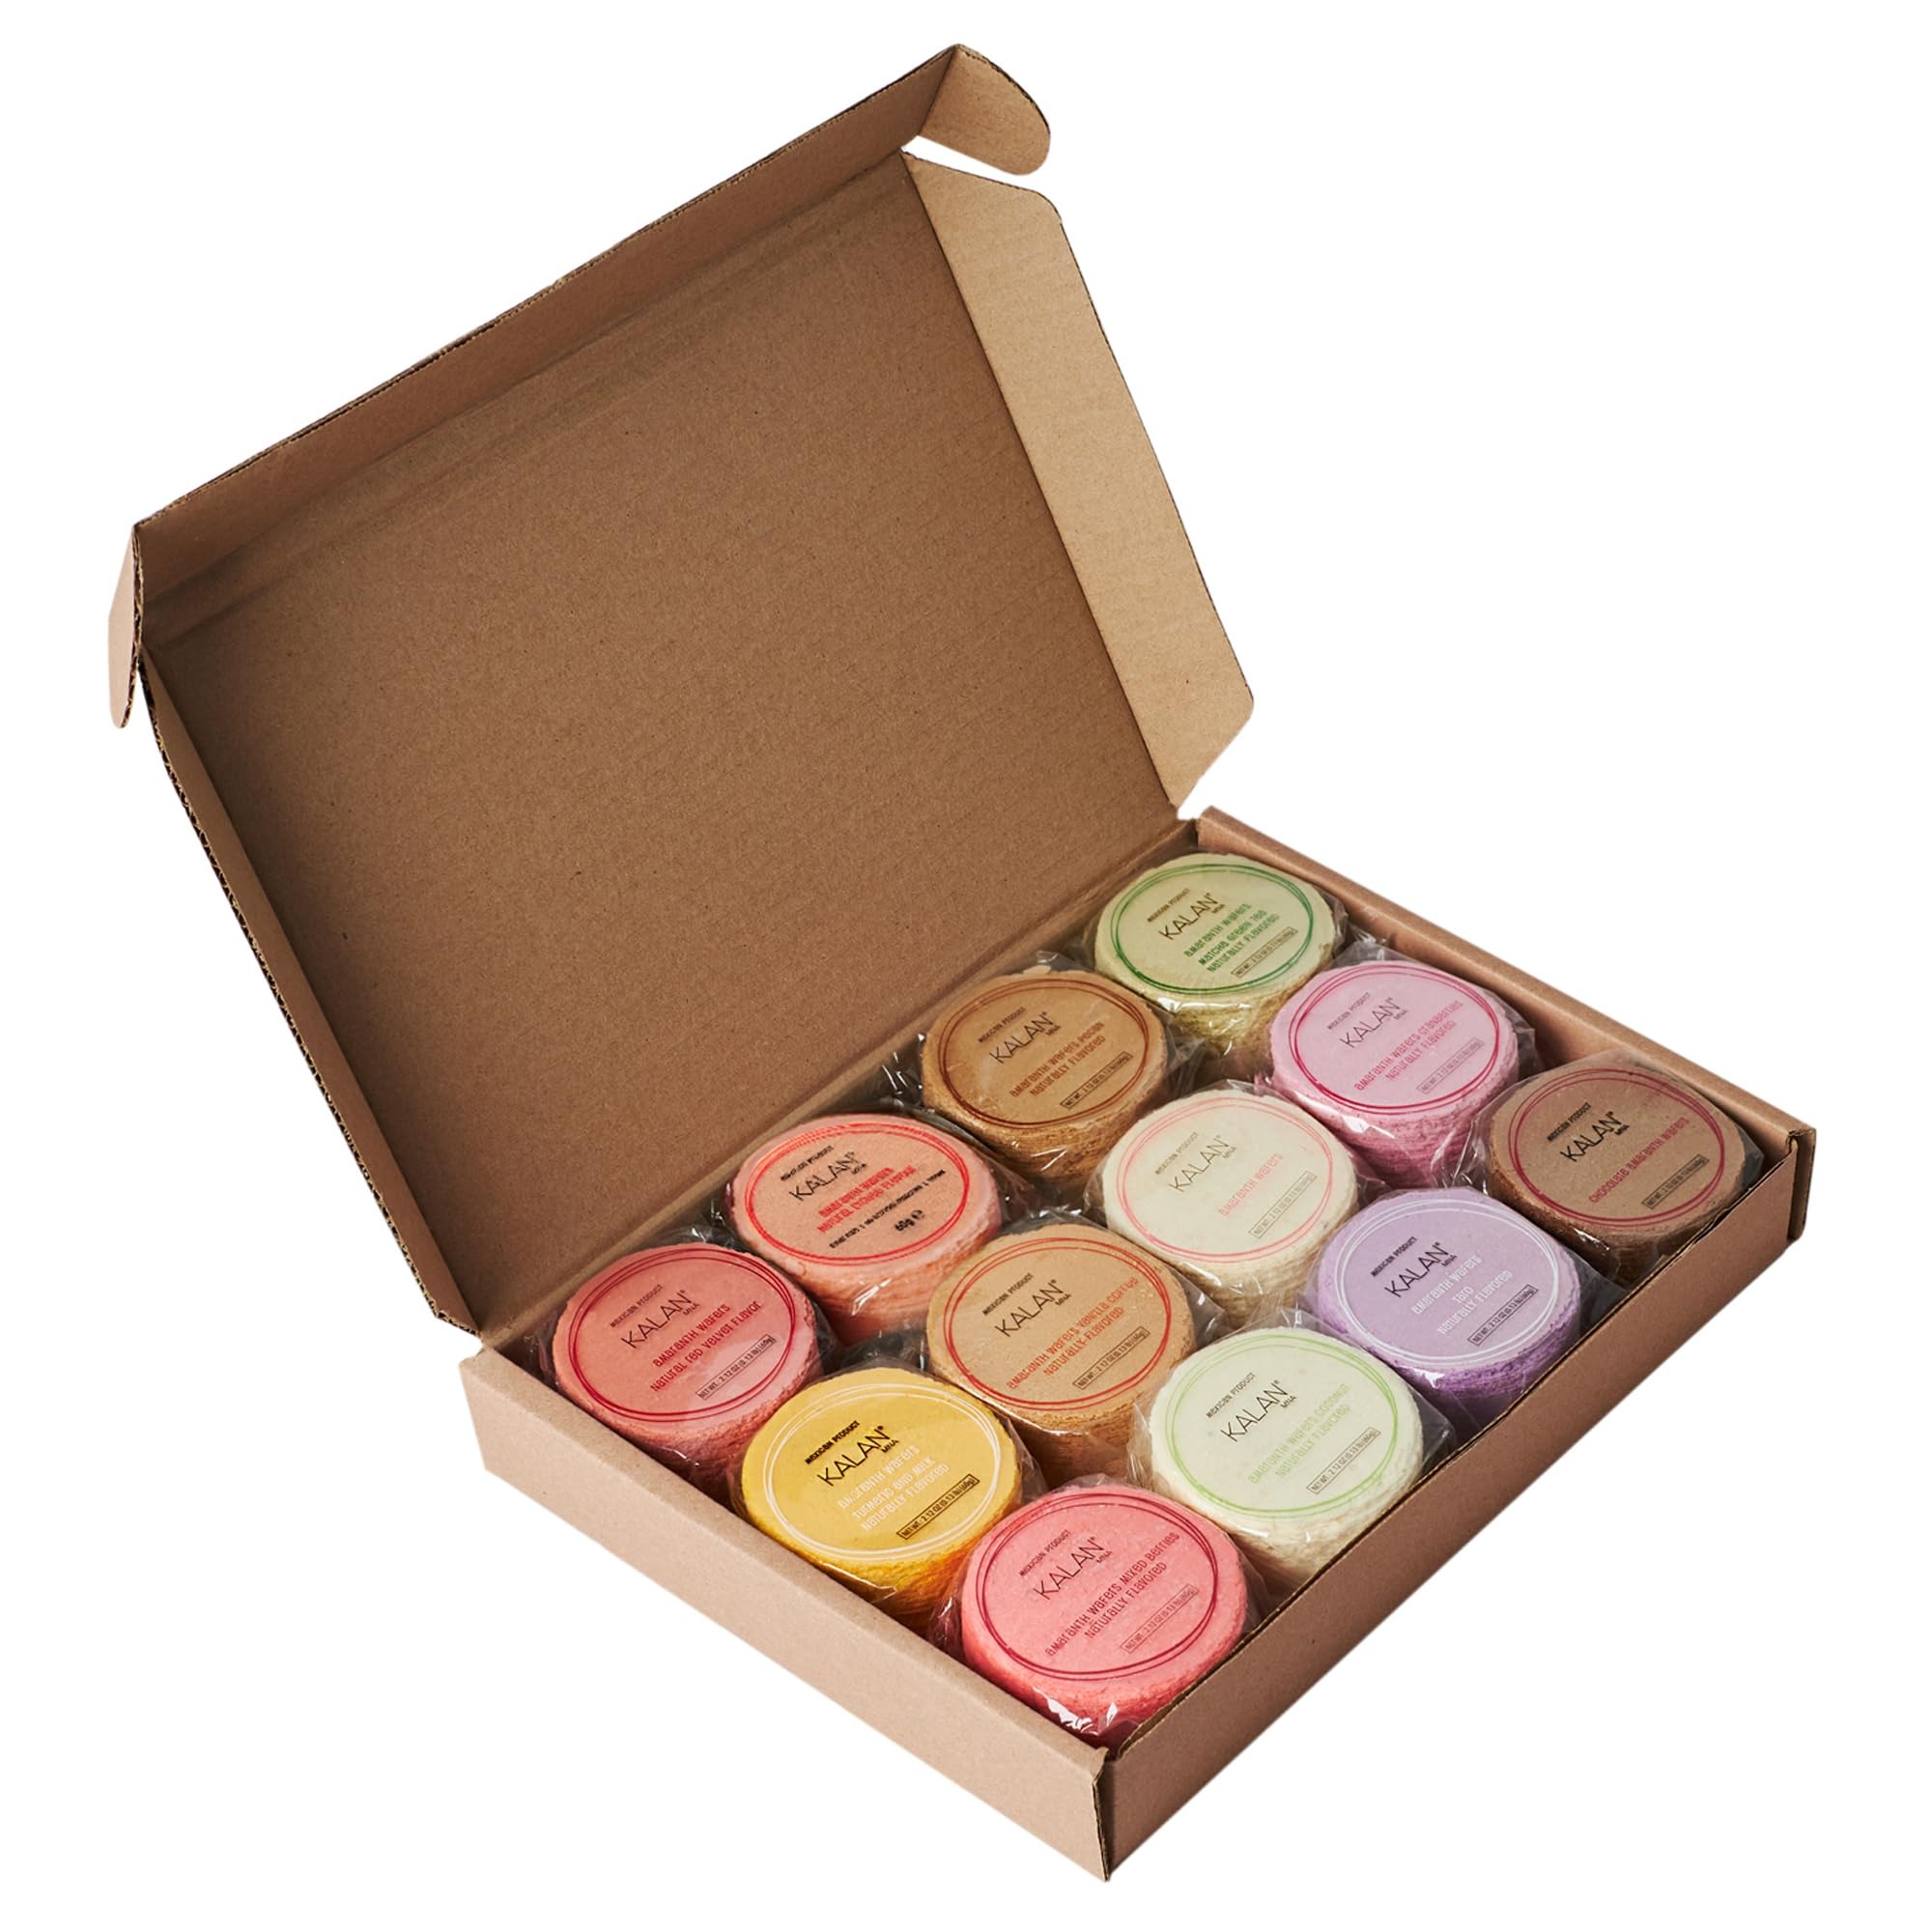
Item Name: Kalan Mix Amaranth Flour Wafer Thins, Vegan and Sugar-free, Pack of 12
Bullet Point 1: TASTY VARIETY: Get ready to enjoy 12 flavors in one. This wafer pack has one piece each of Coconut, Chocolate, Mixed Berries, Amaranth, Taro, Coffee, Pecan, Lychee, Turmeric, Matcha, Cranberry, and Red Velvet wafers.
Bullet Point 2: SUGAR-FREE BLISS: Treat your sweet tooth without the guilt. Kalan Mix Amaranth Wafers are a healthier choice, with no added sugars.
Bullet Point 3: LOW-CALORIE SNACKING: Satisfy your snack cravings without loading up on calories. These wafer thins are great options for mindful munching.
Bullet Point 4: VEGAN AND DAIRY-FREE: Kalan's obleas are ideal for plant-based diets. They are vegan-friendly and free from dairy.
Bullet Point 5: ALL-NATURAL GOODNESS: Enjoy the simplicity of natural ingredients. These Mexican obleas are free from artificial flavors or preservatives.
Value: 12.0
Unit: Count

Price: 73.74